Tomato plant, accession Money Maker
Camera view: bottom (45 deg); turntable rotation: 150 degrees
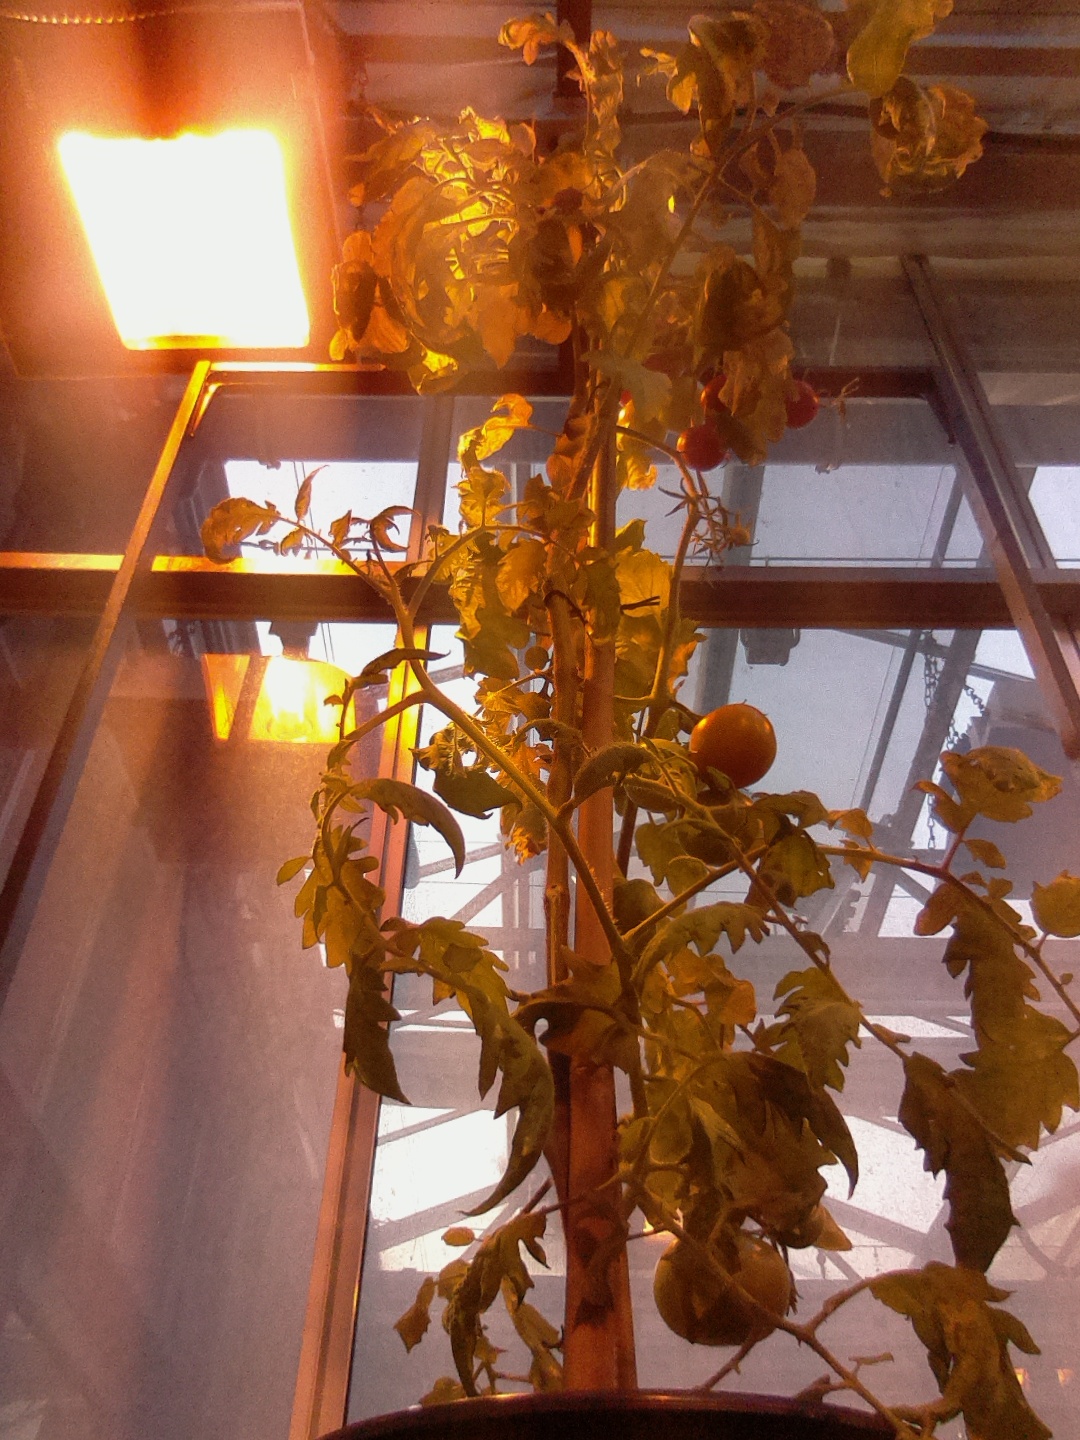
BBCH growth stage 87: 70%-80% of fruits show typical fully ripe color